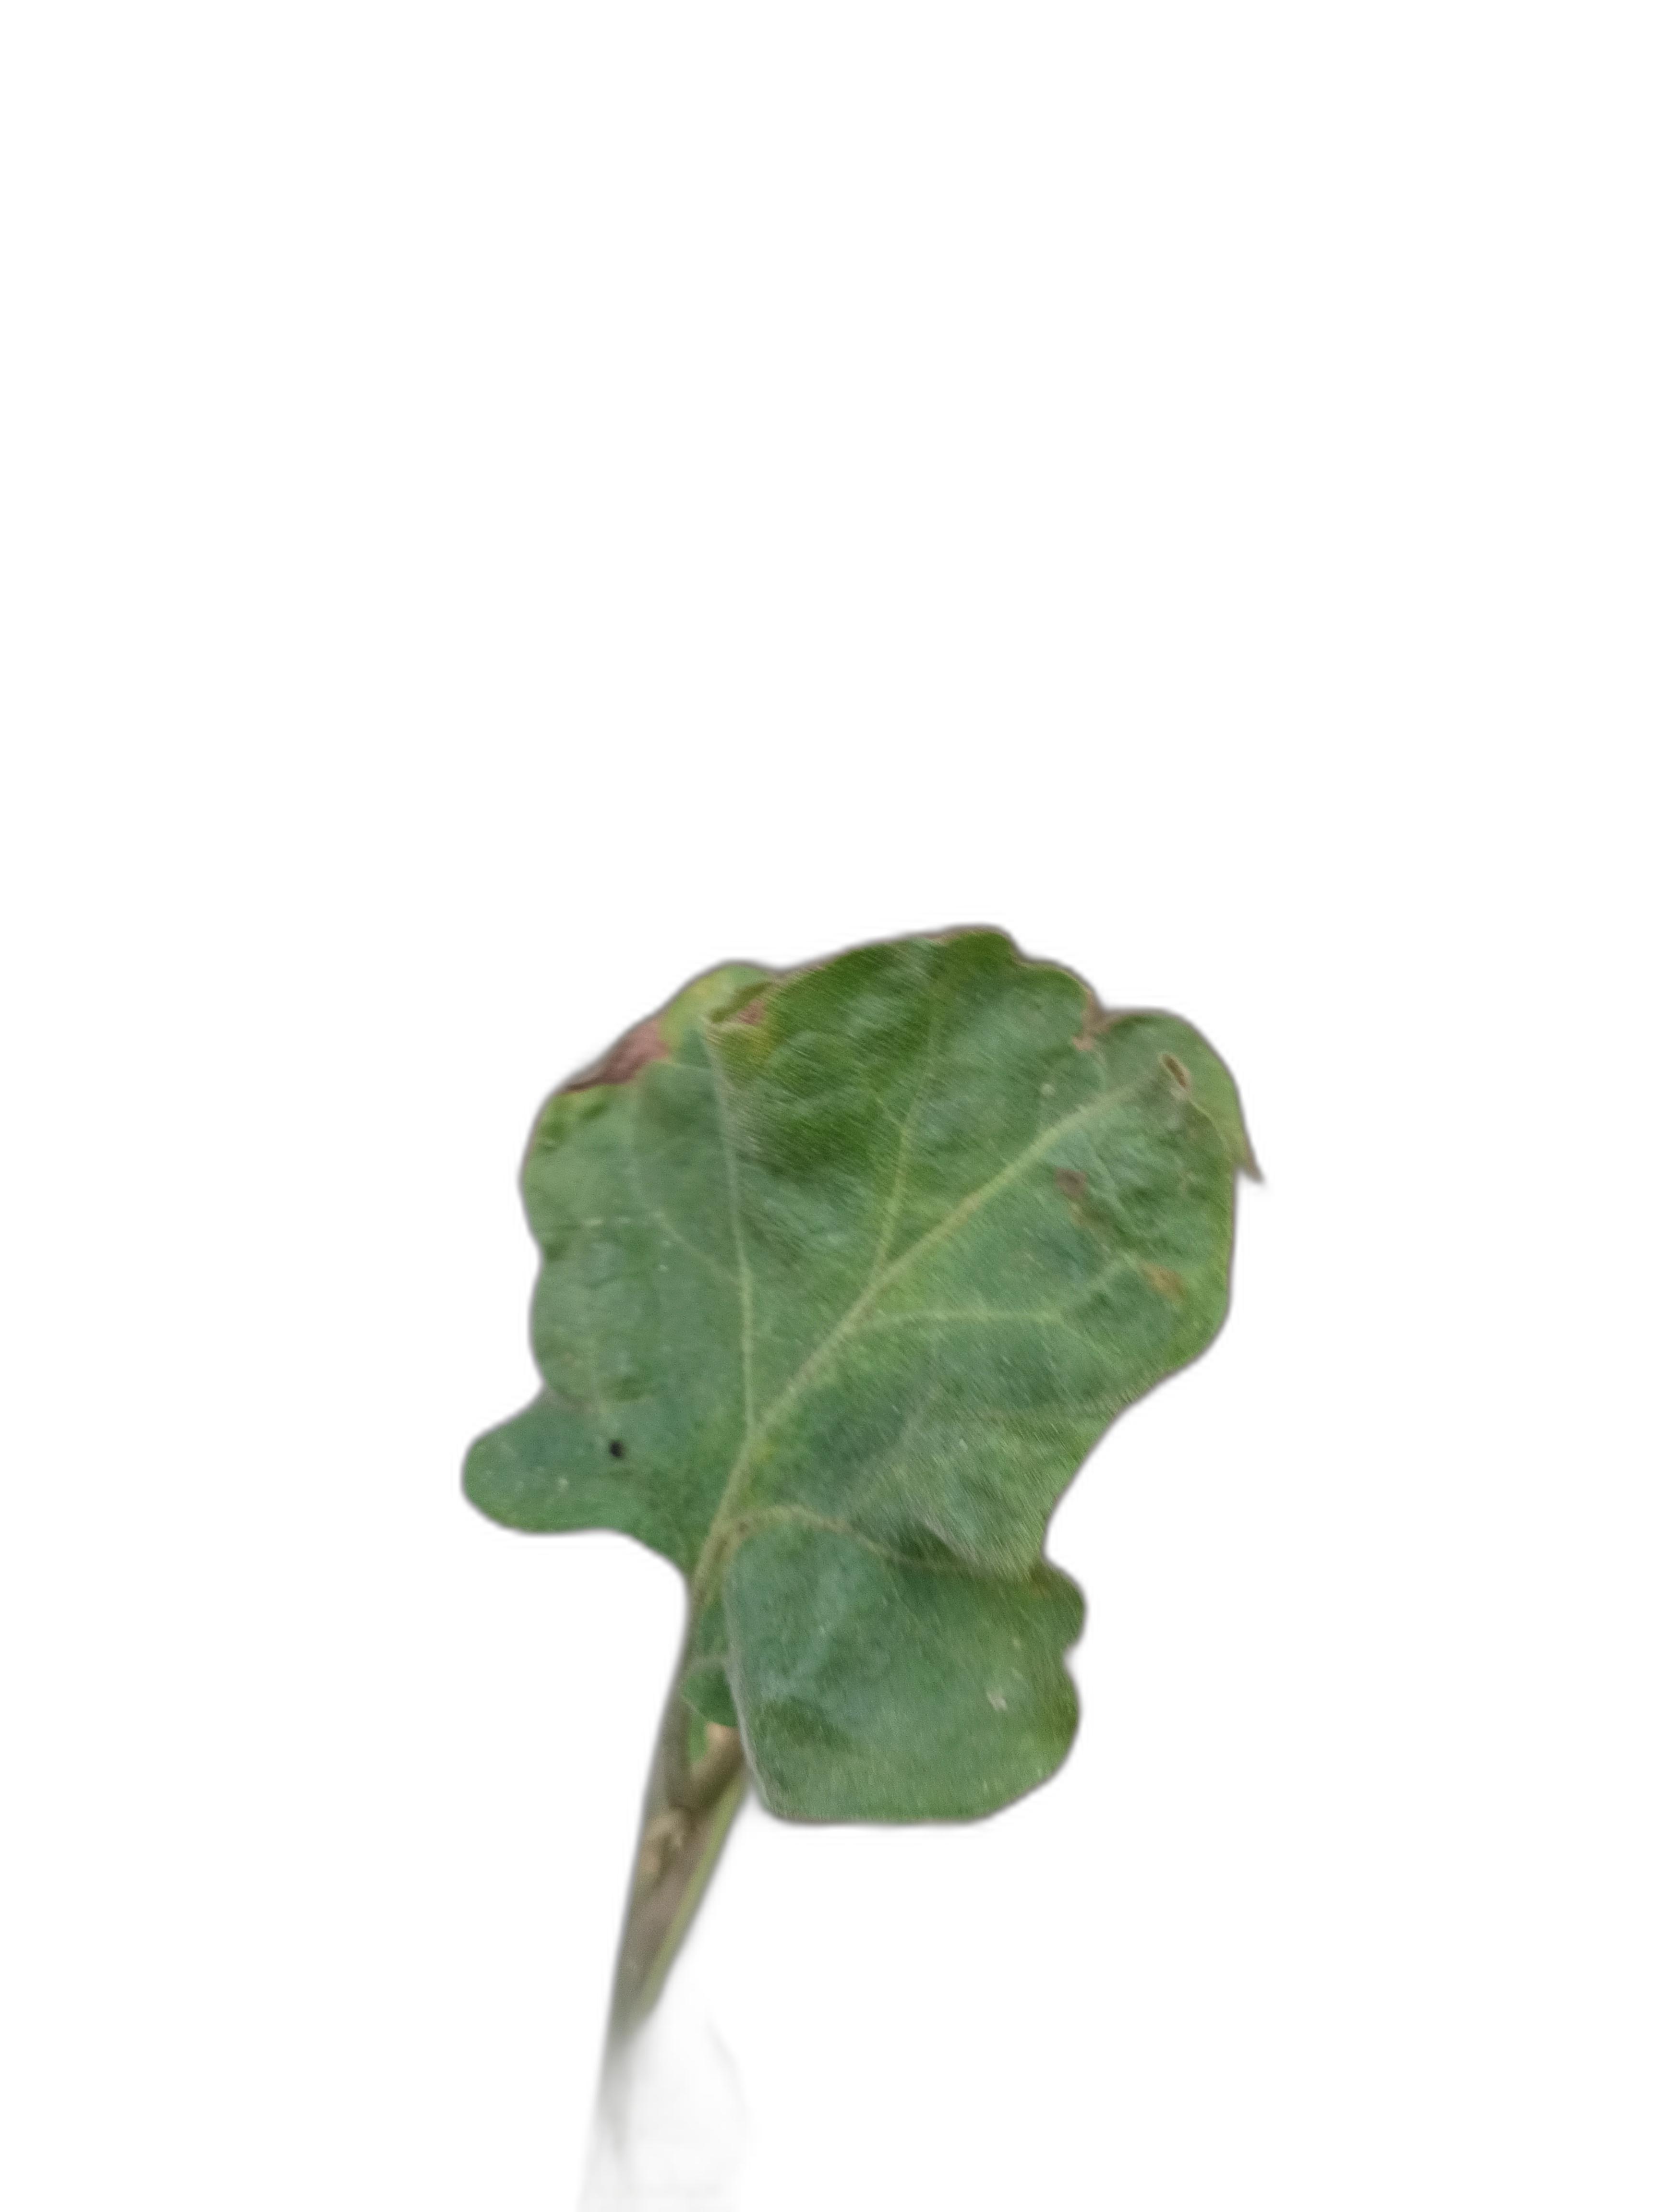
Label: Mosaic Virus Disease